Mrs. Miniver

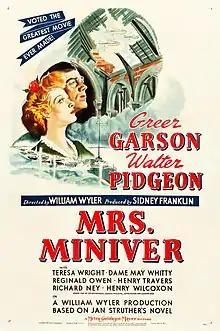
Alternate theatrical release poster

"Mrs. Miniver" had a profound impact on British audiences. Historian Tony Judt wrote that it was "a very English tale of domestic fortitude and endurance, of middle-class reticence and perseverance, set symptomatically around the disaster at Dunkirk where all these qualities were taken to be most on display—[it] was a pure product of Hollywood. Yet for the English generation that first saw it the film would long remain the truest representation of national memory and self-image."